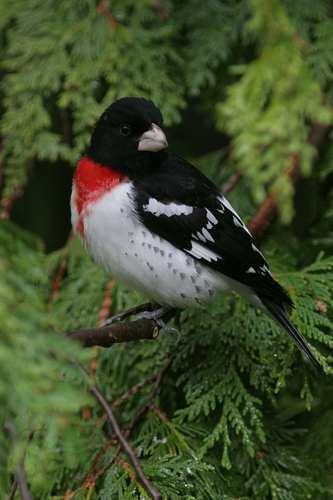
A photo of a rose breasted grosbeak